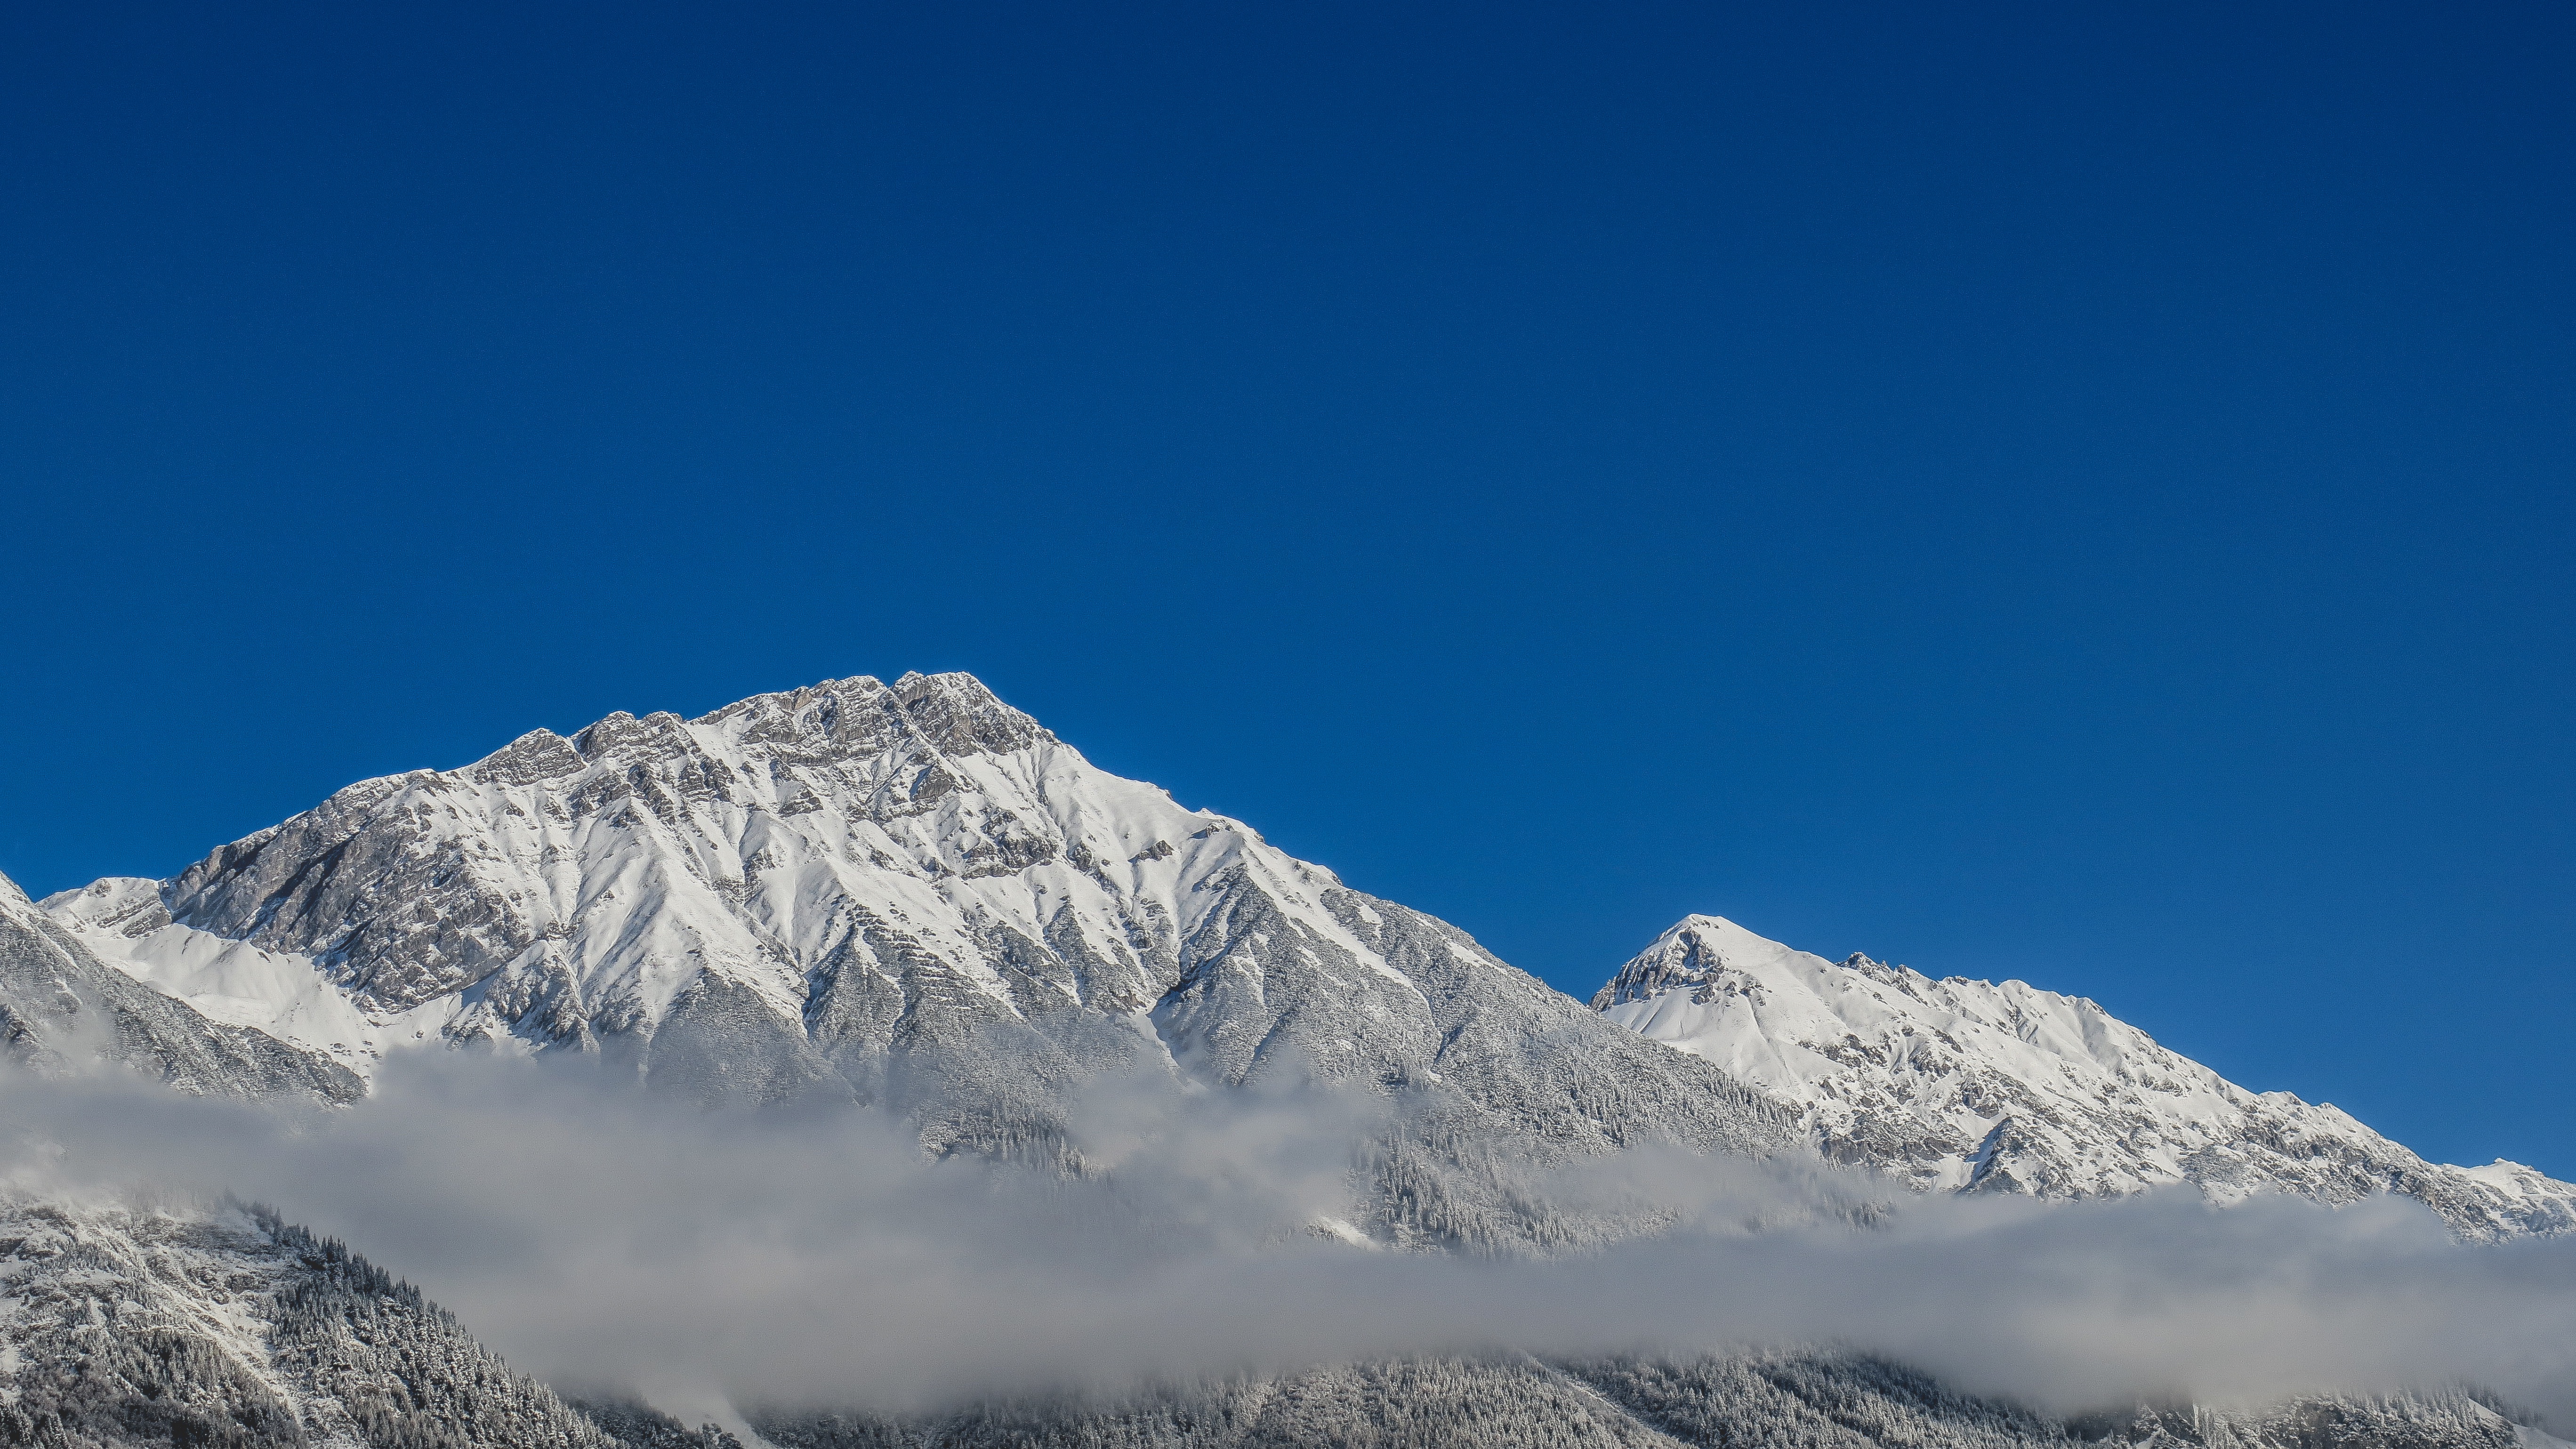
mountain, snow, winter, cloud, sky, mountain range, weather, ridge, summit, mountaineering, alps, plateau, piste, landform, geographical feature, mountainous landforms, geological phenomenon